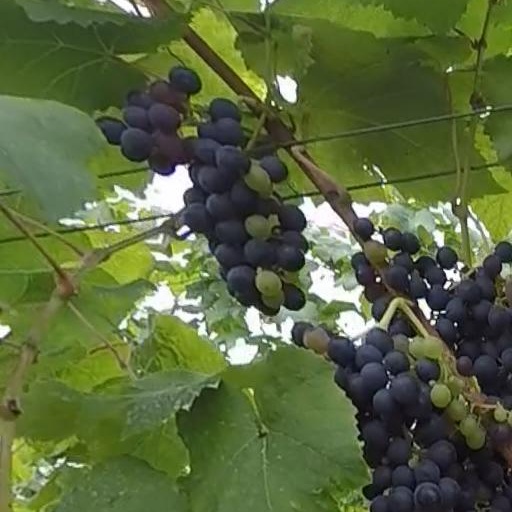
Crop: grape